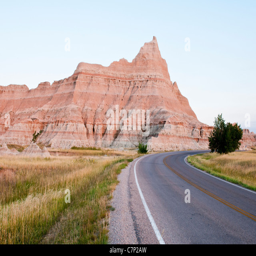
road passes through scenic formations